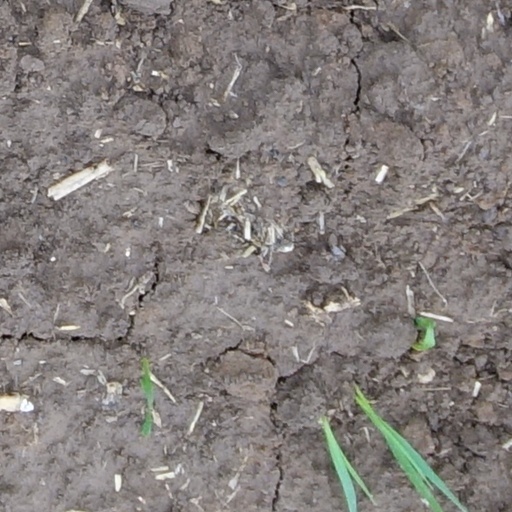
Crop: wheat